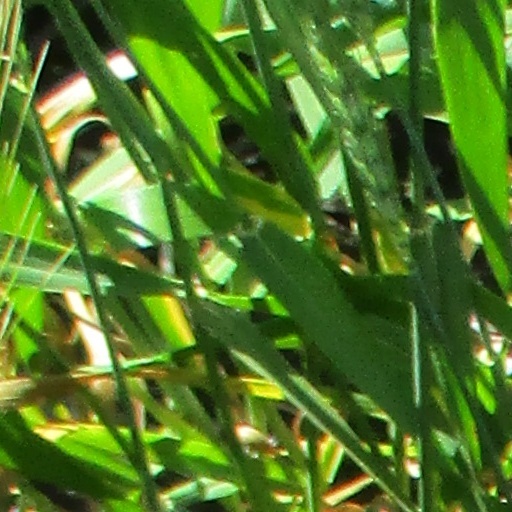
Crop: wheat